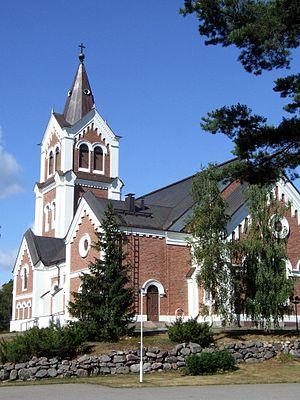
Cet article recense les églises évangéliques-luthériennes de Finlande.